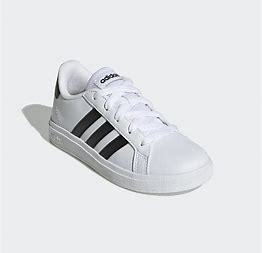
Brand: Adidas
Model: Grand Court Base